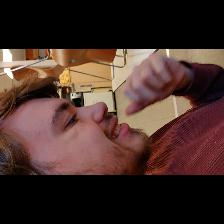
Label: Human